Province of L'Aquila

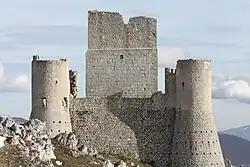
Rocca Calascio

The remains of the ancient city are of little interest as ruins, but indicate the existence of a considerable town; among them are the vestiges of an amphitheatre, a theatre, and thermae, all of them located outside the gates of the modern city. About 3 km from the city, at the foot of Monte Morrone, are some ruins of reticulated masonry, traditionally believed to be Ovid's villa. Today, they are more properly identified as the sanctuary of "Hercules Curinus". Nearby is the "Badia Morronese", a large (c. 119 × 140 m) religious complex located near Pope Celestine V's hermitage. It was founded by Celestine as a chapel in 1241, and was enlarged and later made into a convent.